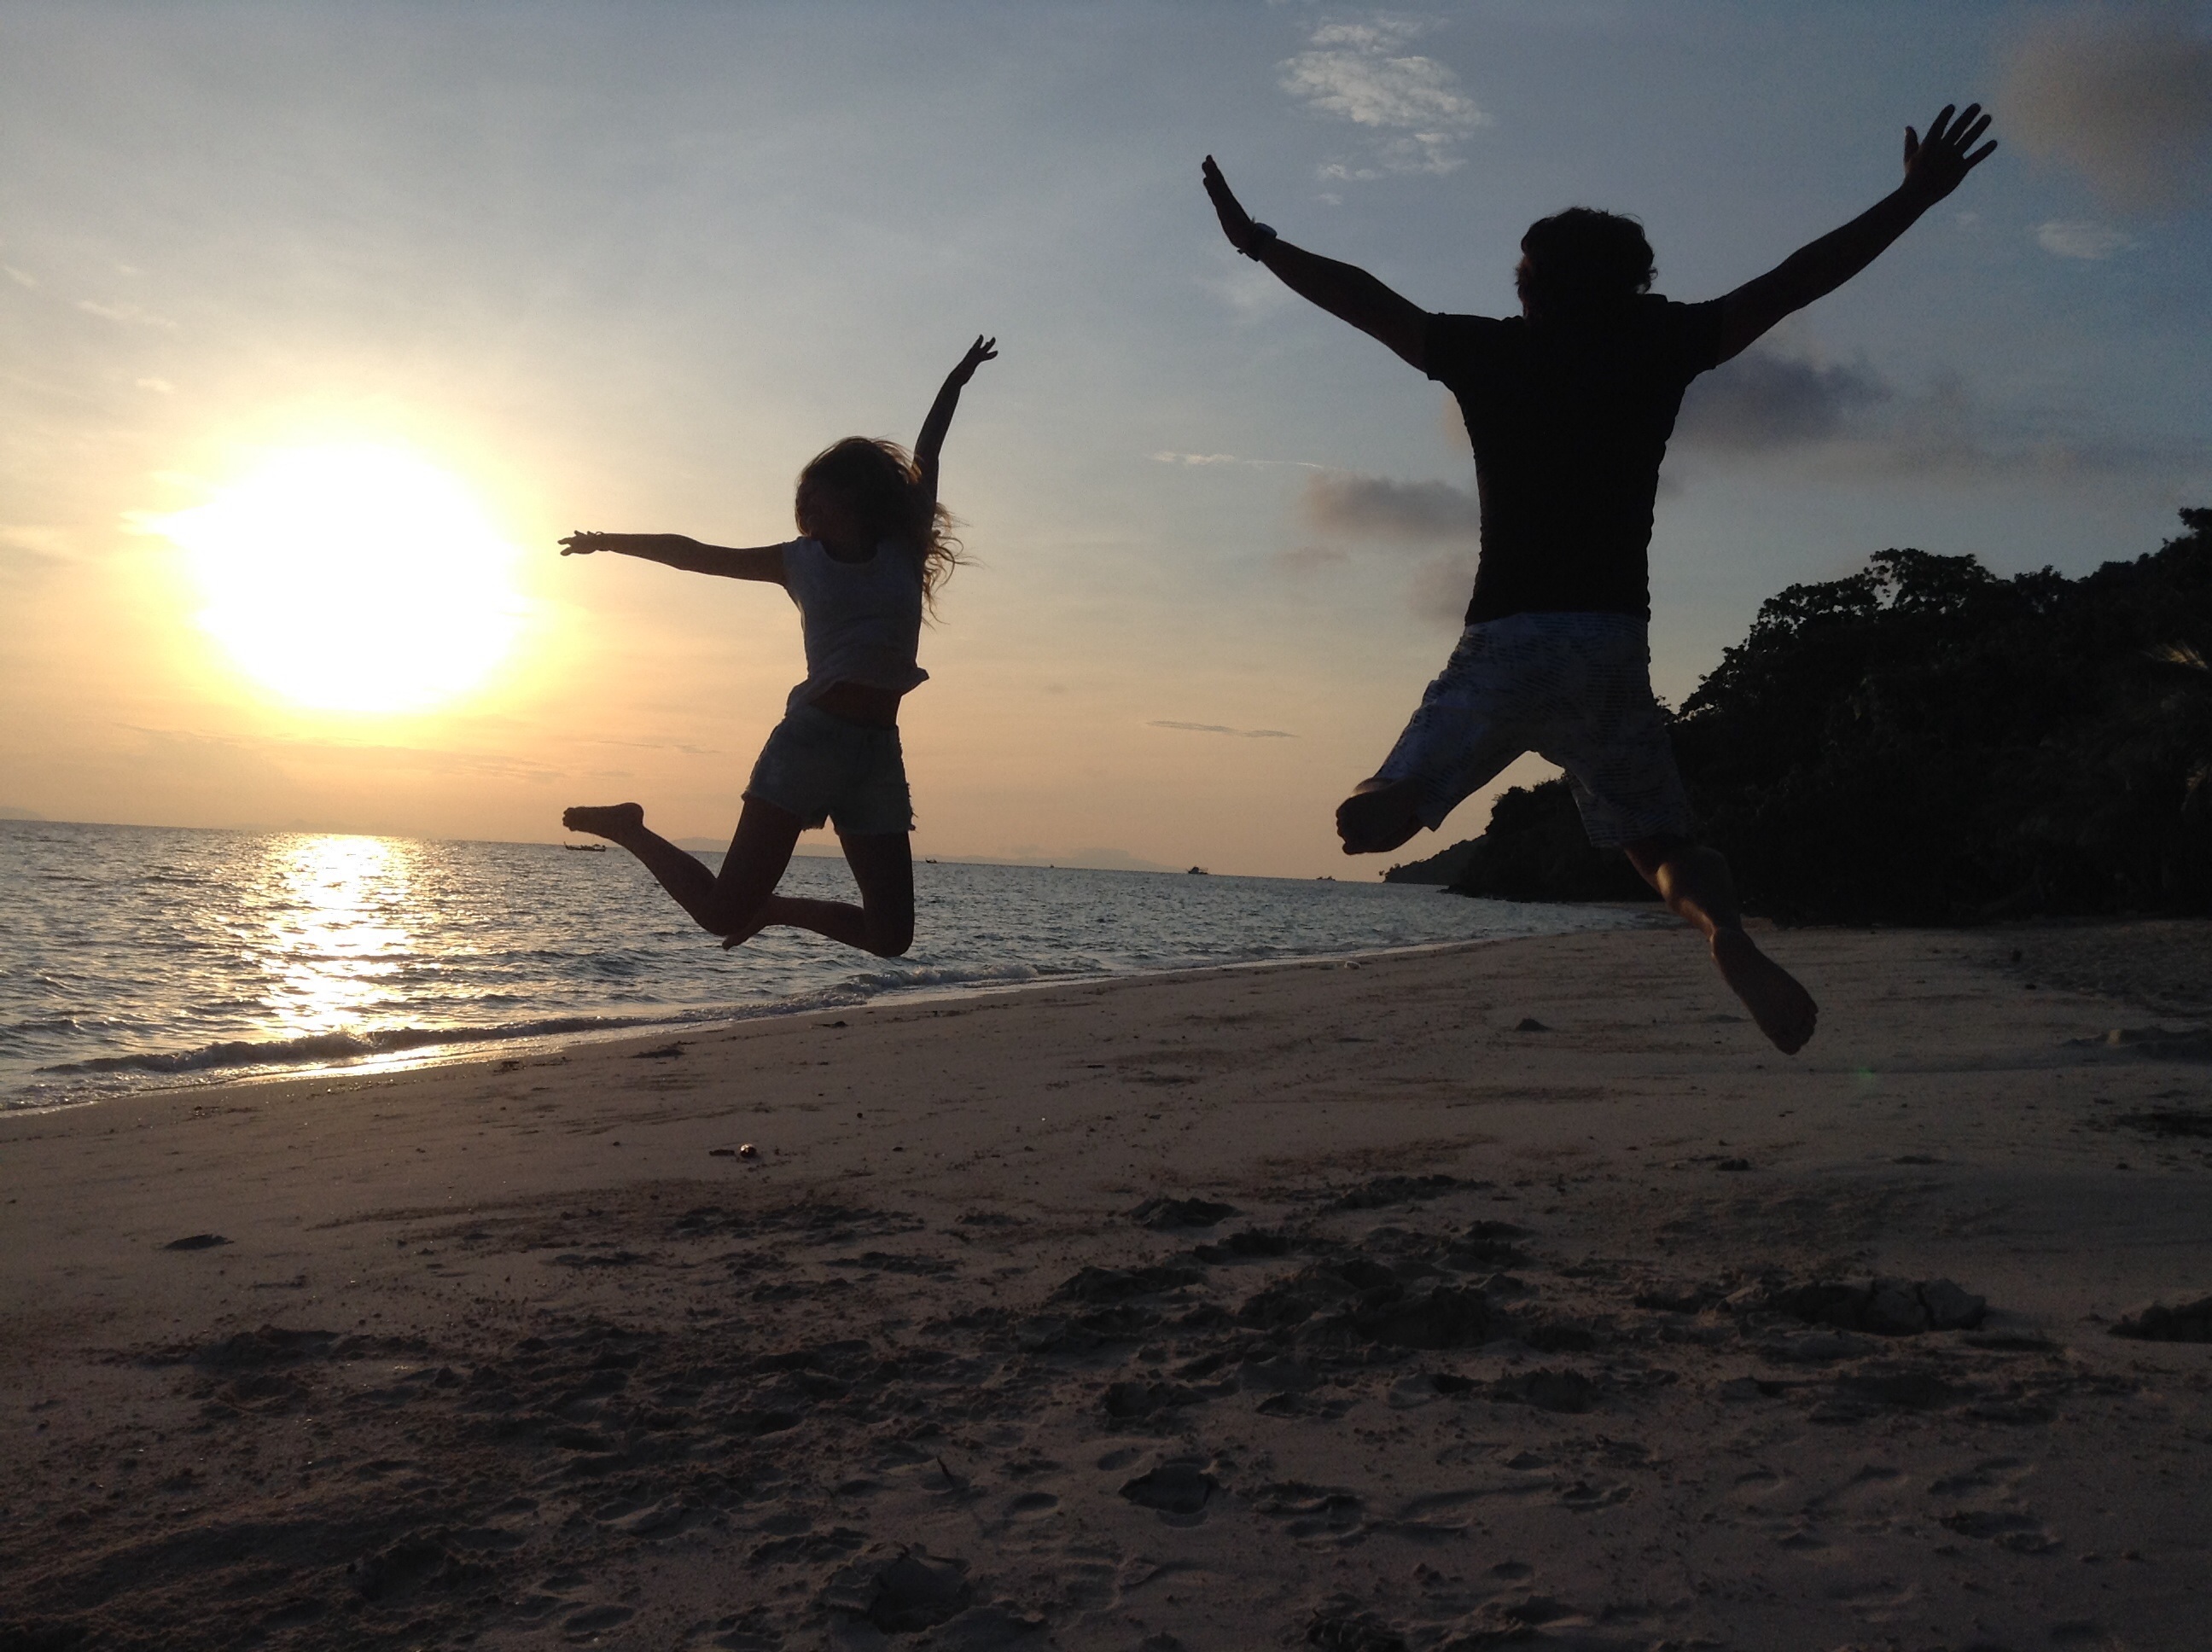
beach, sea, ocean, silhouette, light, sun, sunrise, sunset, sunlight, morning